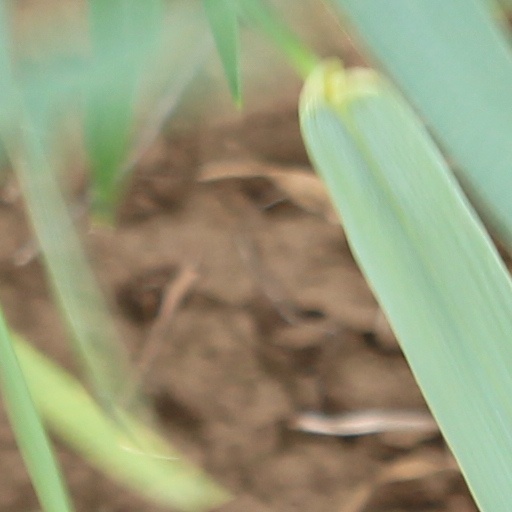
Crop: wheat